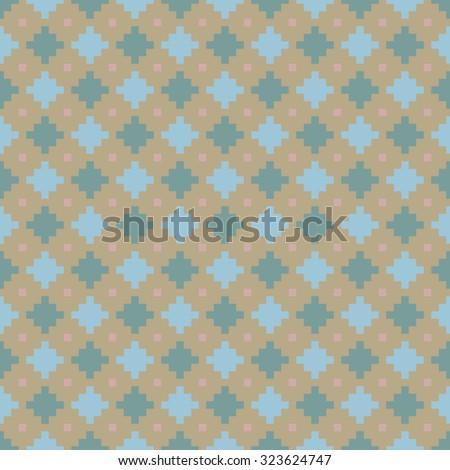
vector seamless repeating pattern of geometric elements in the form of diamonds and small squares , colorful geometric background